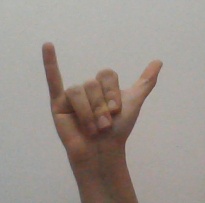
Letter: ya